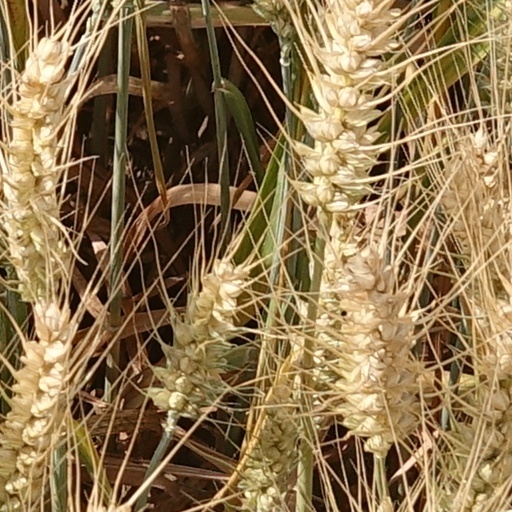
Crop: wheat